Llanfrechfa Grange Hospital

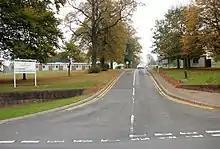
Entrance to the site

The site was previously occupied by Llanfrechfa Grange, a country house which was built for Charles Prothero in the middle of the 19th century. It was "a large mansion in the Elizabethan style, pleasantly situated in a park of about 30 acres and overlooking the Valley". It passed to Francis Johnstone Mitchell in 1860, the Cleeve family in 1913, Sir John Cecil Davies in 1921, Elsie Louise Llewelyn in 1922 and to a property developer in 1933.